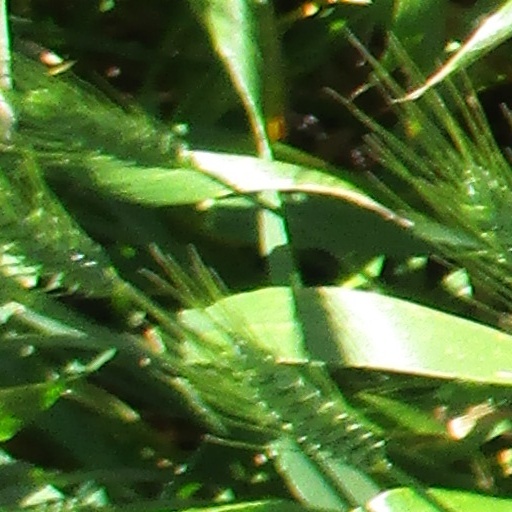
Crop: wheat